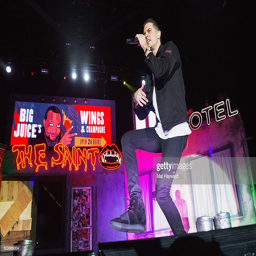
hip hop artist performs on stage during the tour .